Géraldine Laurent

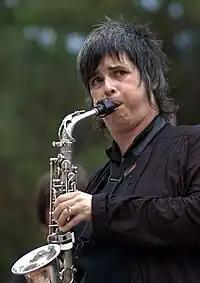
Géraldine Laurent

Géraldine Laurent (born 18 January 1975) is a French jazz alto saxophonist.